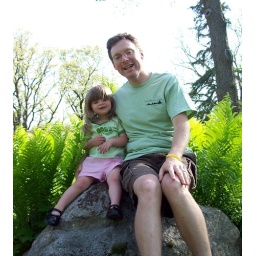
Lil scaled the giant rock in the fern bed to &amp;quot;sit daddy&amp;quot; and say cheese.